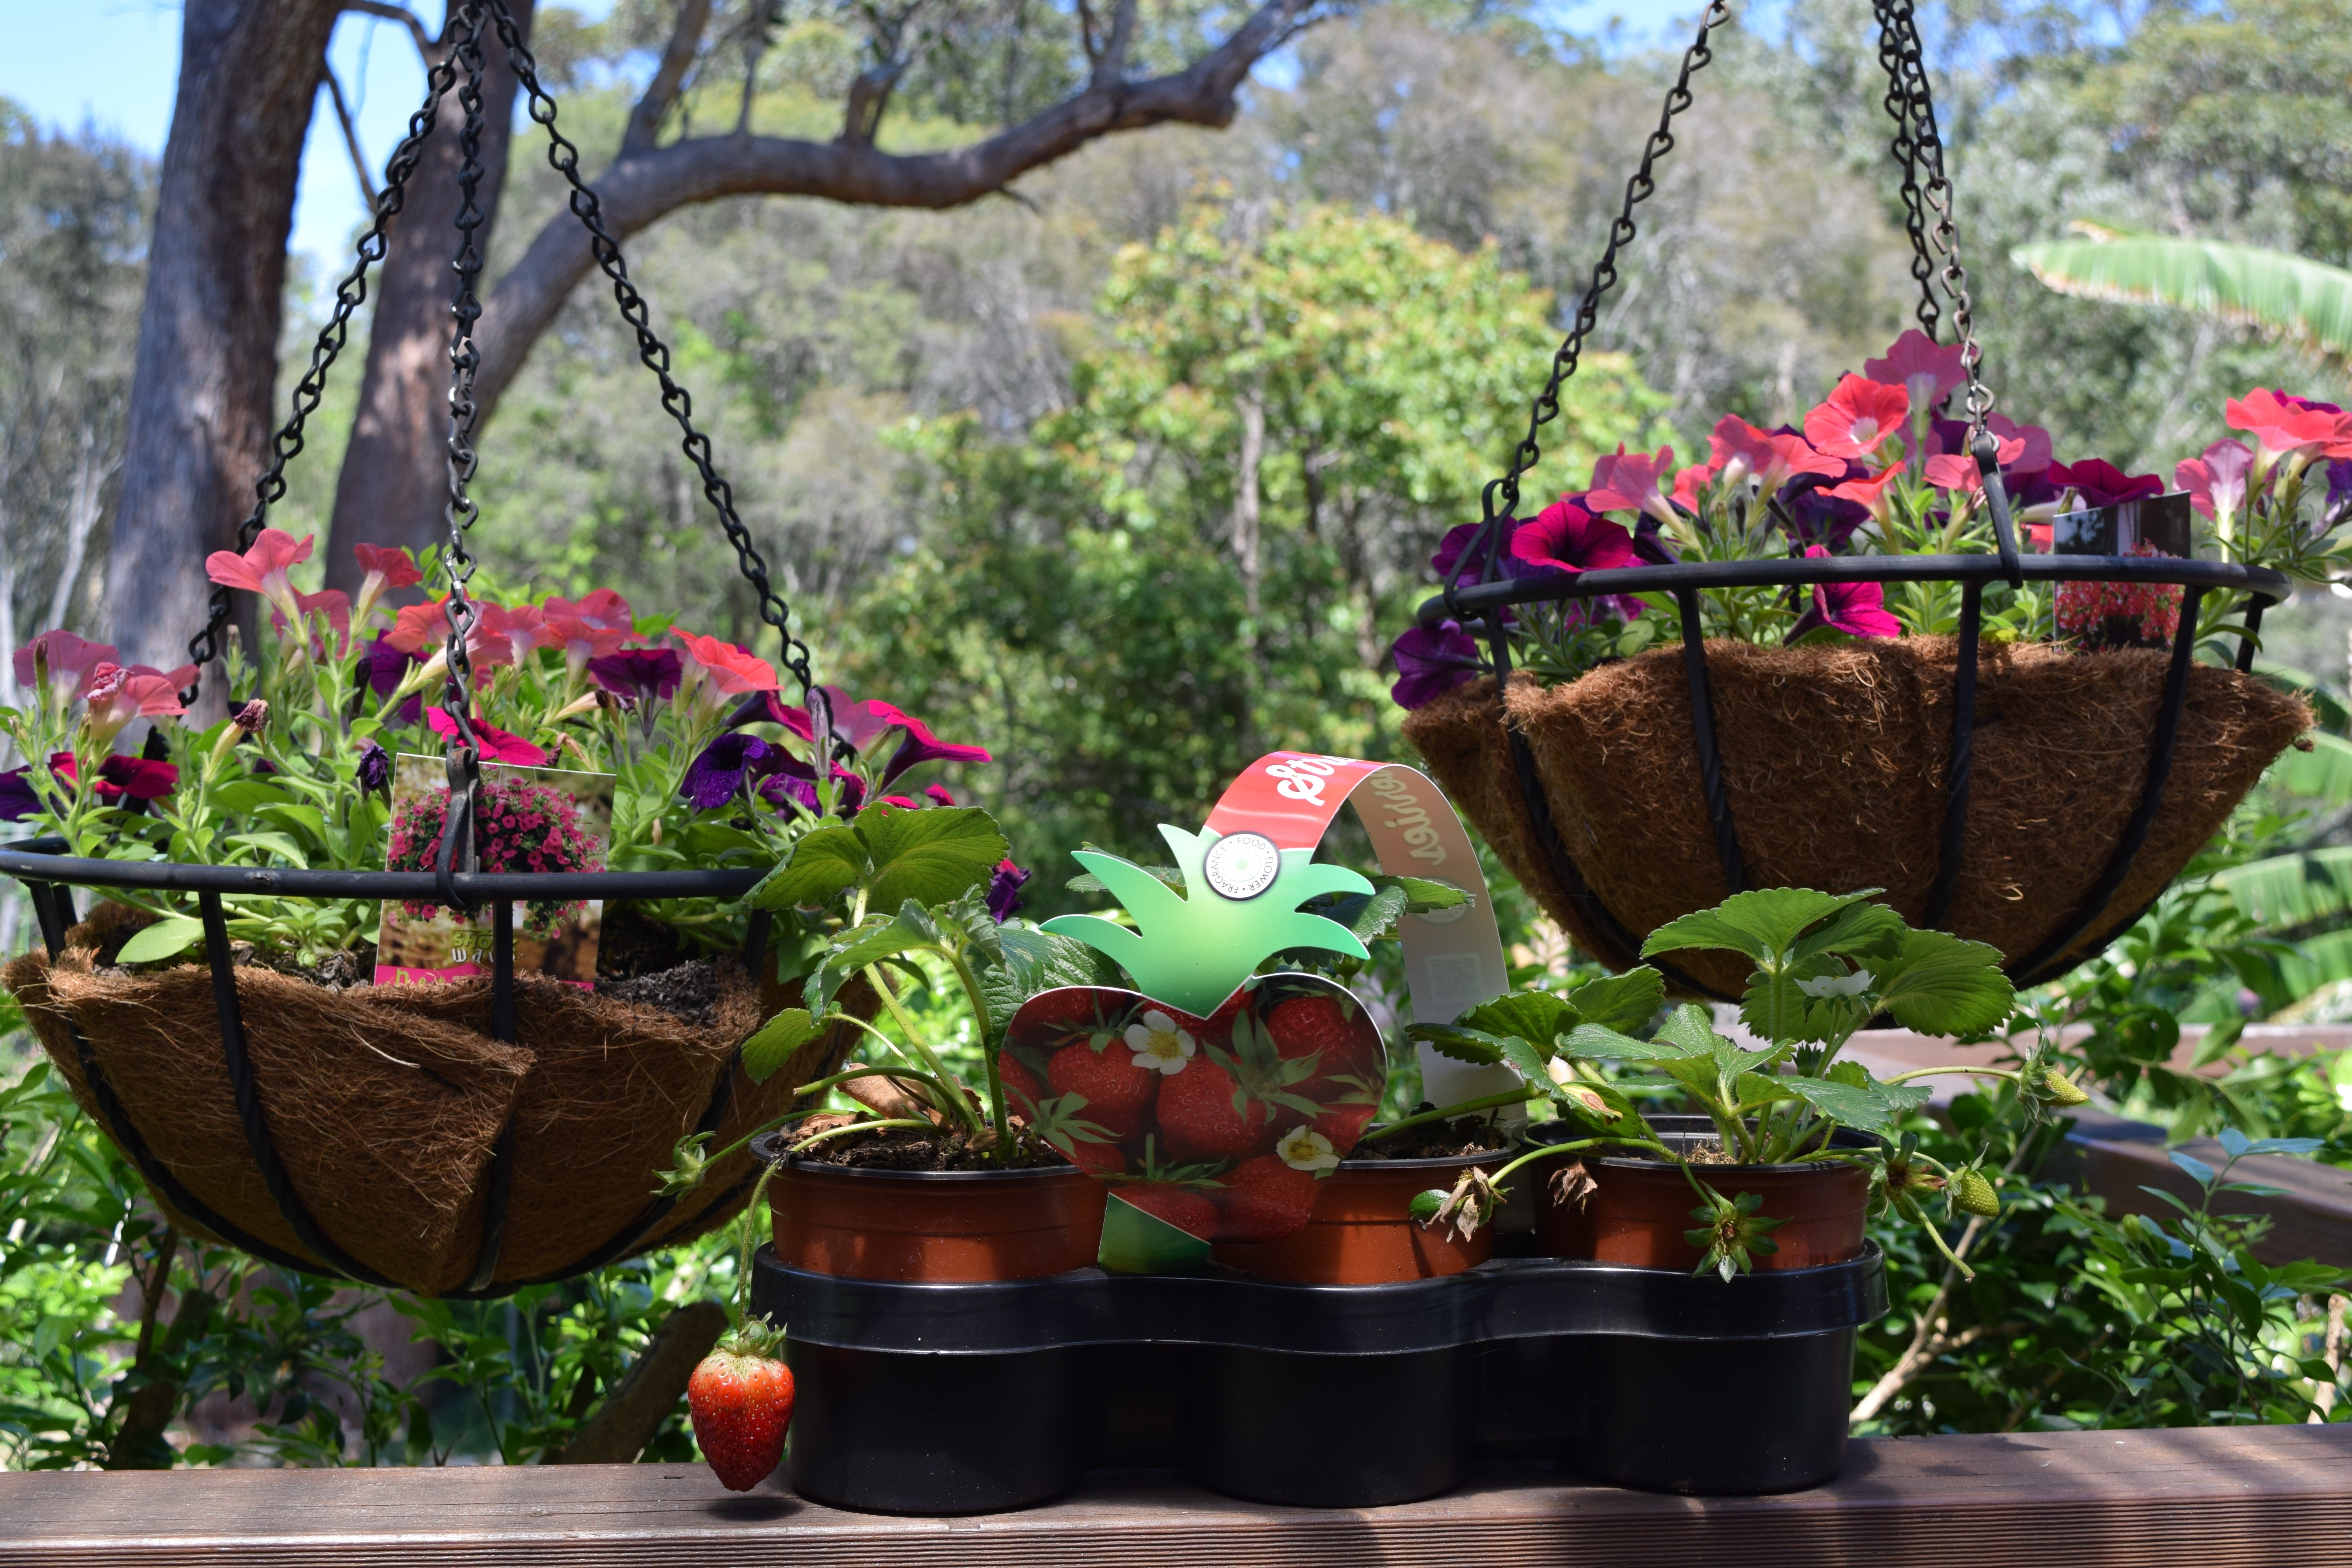
nature, plant, fruit, berry, flower, floral, spring, natural, garden, flora, strawberry, flowers, flowerpot, yard, strawberries, floristry, flowering plant, floral design, outdoor structure, flower arranging